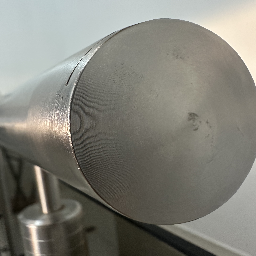
Material: Metal